Alice Cohen

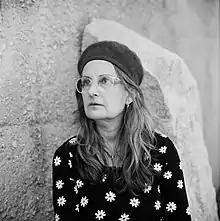
Cohen in 2021

Alice Melinda Cohen (born November 25, 1958) also known by the stage name Alice Desoto, is a New York City-based American singer, songwriter, musician and fine artist. She has performed as the lead vocalist for two major label bands, the Vels and Die Monster Die. The Vels were the more commercially successful of the two, with their 1984 single "Look My Way" peaking at No. 72 on the U.S. "Billboard" Hot 100. Cohen has also pursued a solo career and has released seven studio albums since 2008.